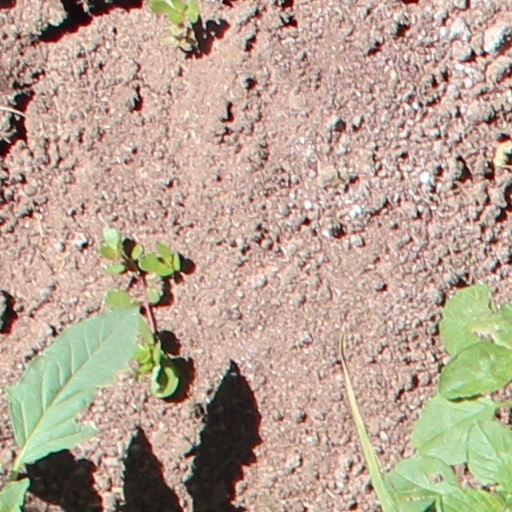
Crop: wheat